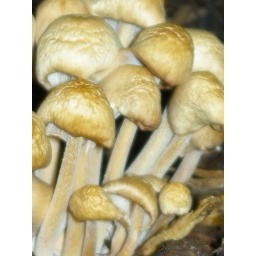
Little ones that like growing in tree stumps and the like. They're quite cute actually. :D